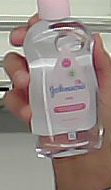
Product: johnson_baby